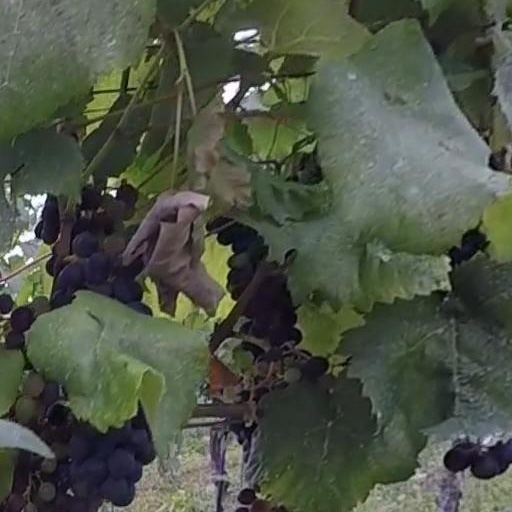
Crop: grape